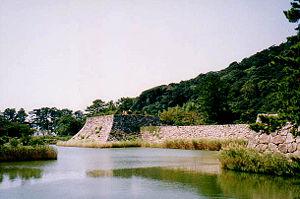
Les cent châteaux japonais remarquables est une liste dressée en 2006 par la Fondation des châteaux japonais sur des critères d'importance culturelle, historique et de signification régionale.
Le château de Hagi, aussi connu sous le nom de « château de Shizuki », se trouve à Hagi, préfecture de Yamaguchi au Japon.